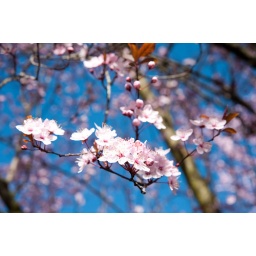
The first cherry blossoms of the season here in Seattle backed by a rare clear blue sky in Feb